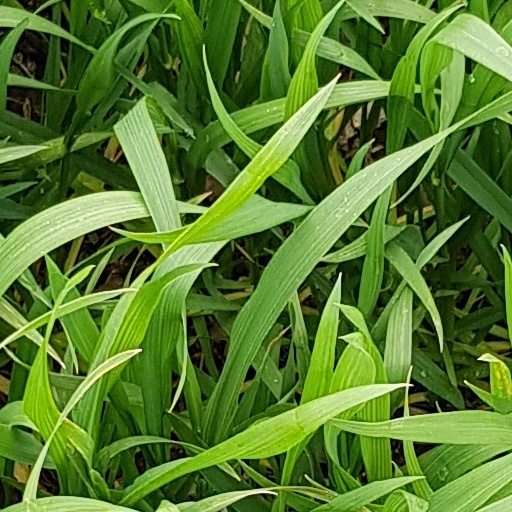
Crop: wheat